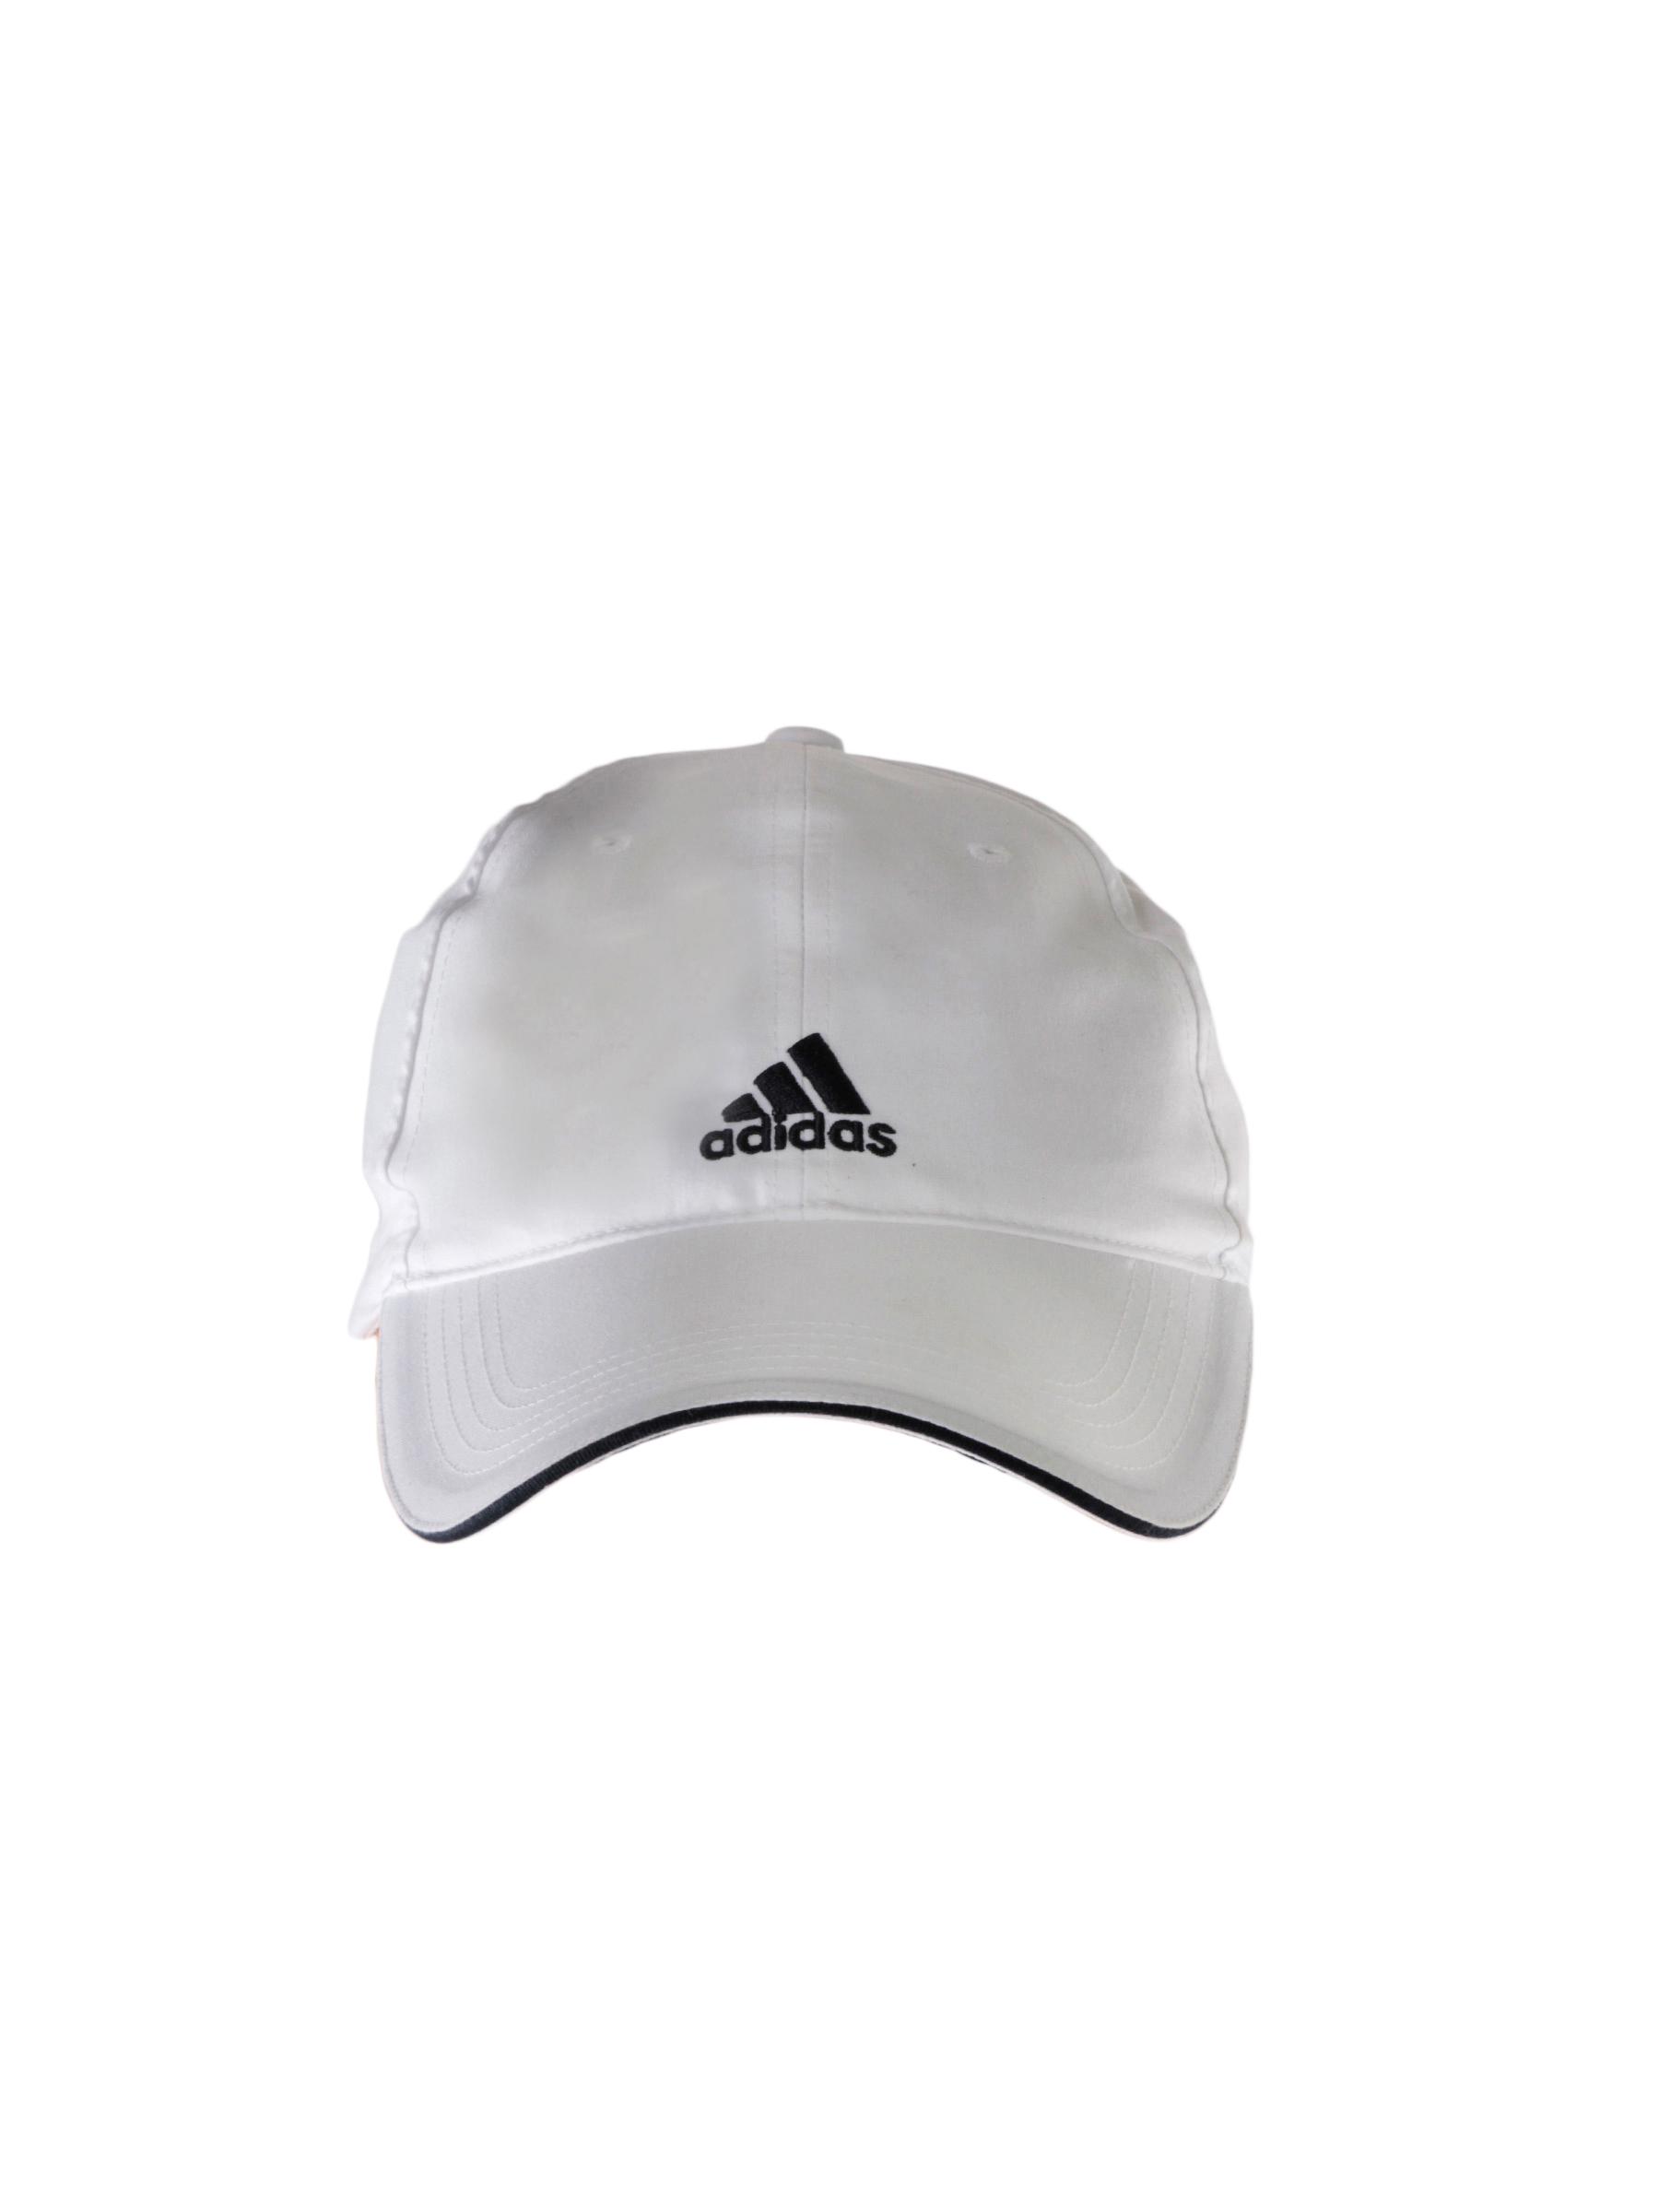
ADIDAS Unisex Corp White Cap
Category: Accessories / Headwear / Caps
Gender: Unisex
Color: White
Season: Fall 2013
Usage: Casual